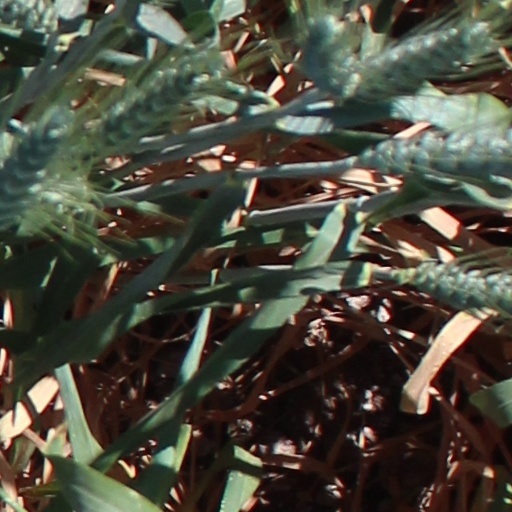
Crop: wheat